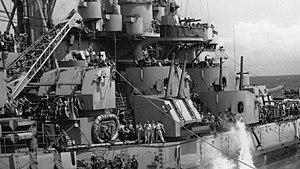
La classe North Carolina était une classe composée de deux cuirassés, l'USS North Carolina et l'USS Washington, construits à la fin des années 1930 pour la Marine des États-Unis. Sa conception fut particulièrement difficile car la Marine hésitait entre des navires rapides capables de rivaliser avec les 26 nœuds de la classe Kongō japonaise ou des cuirassés mieux armés et blindés mais moins rapides. La question fut compliquée par le fait de devoir respecter le traité naval de Londres qui imposait un déplacement maximum de 35 000 tonnes.